Question: Please indicate a possible affordance area of the jump_skateboard that can be used for stepping on
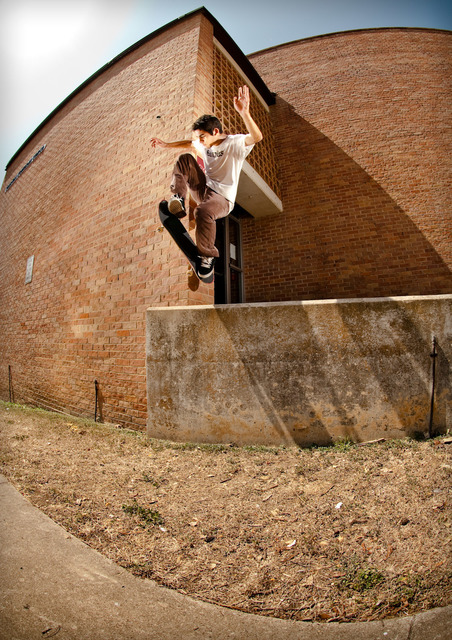
Answer: [147.451, 190.011, 225.346, 296.853]